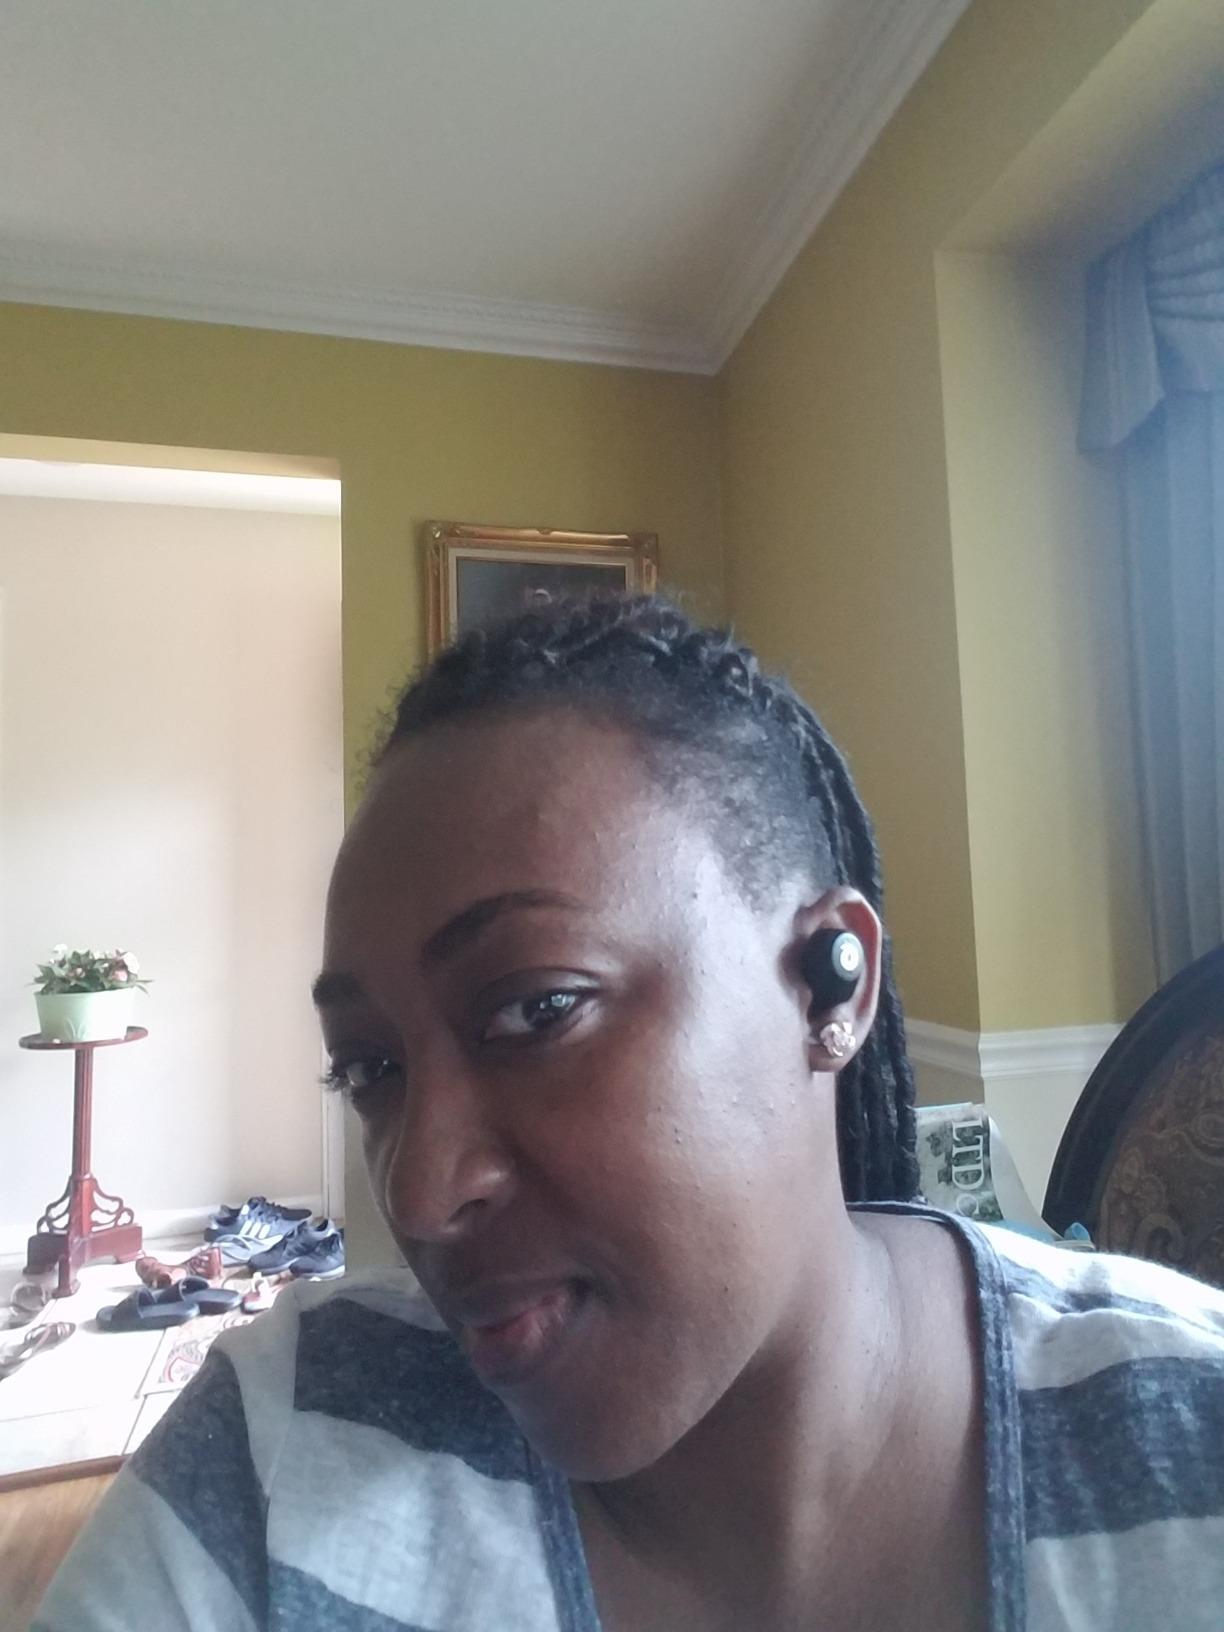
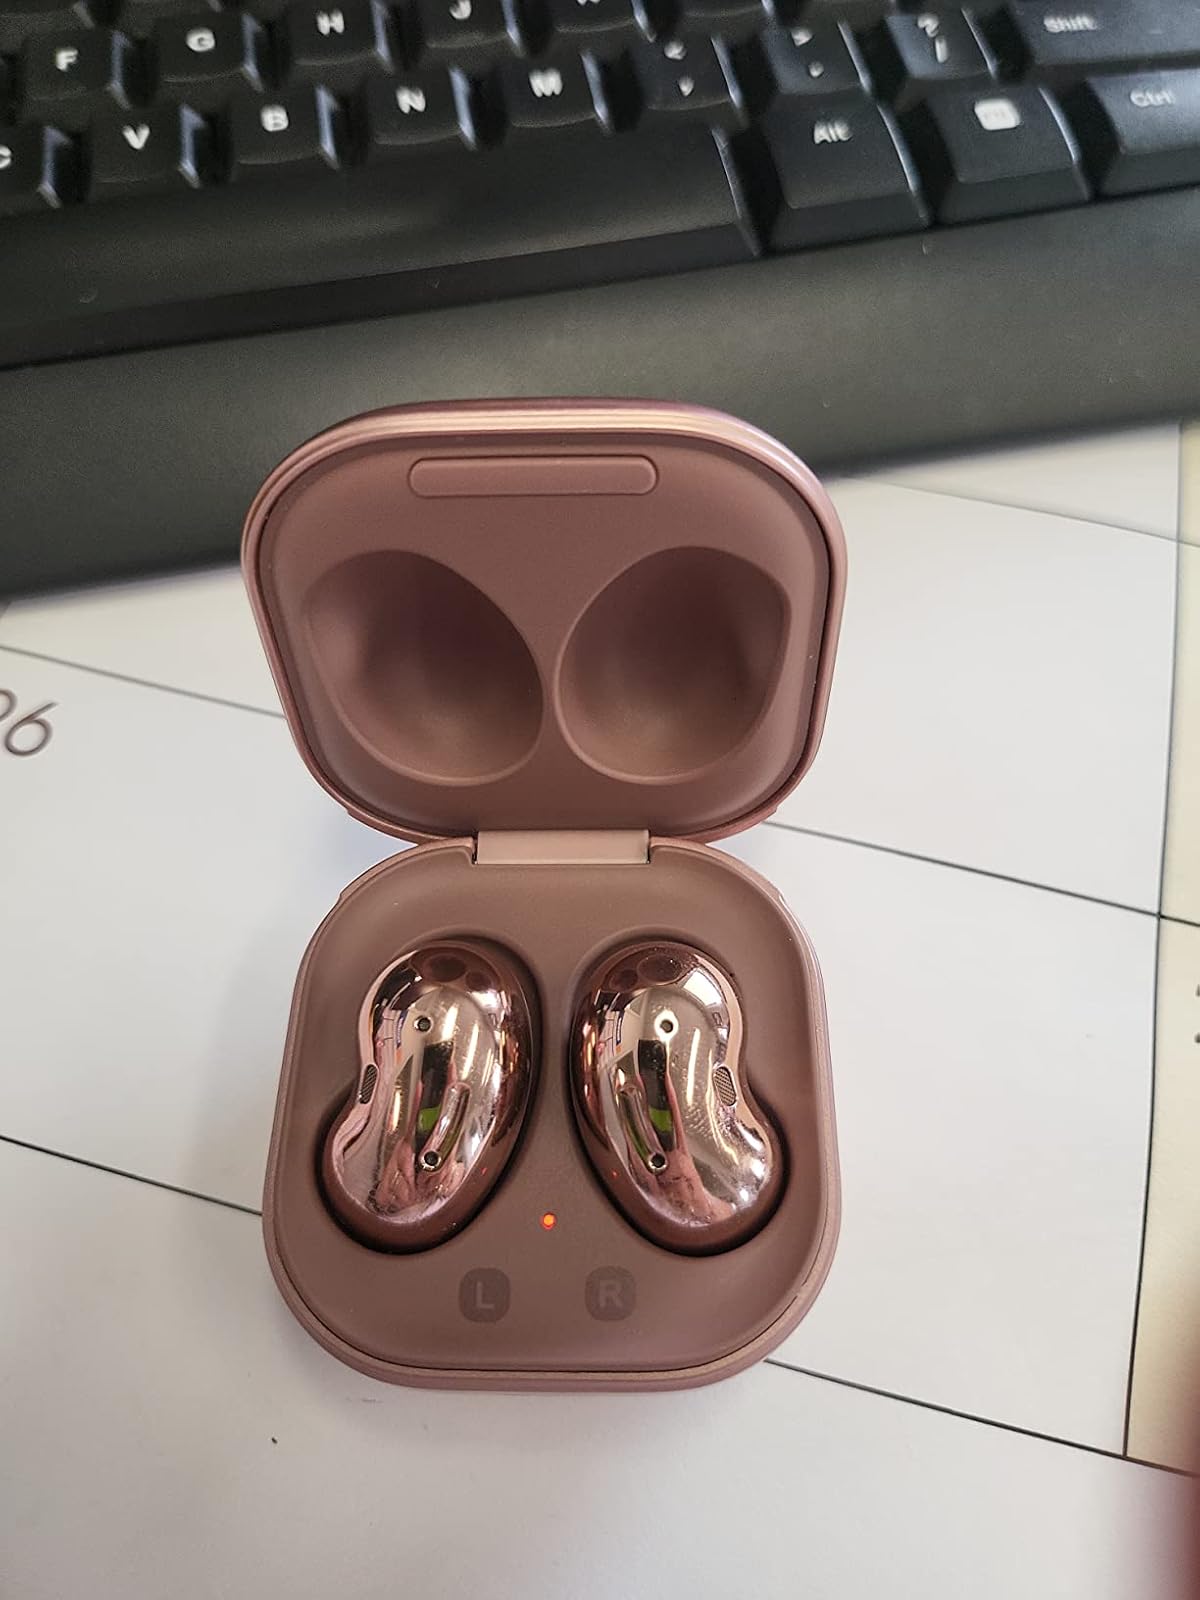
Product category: earbuds
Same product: no